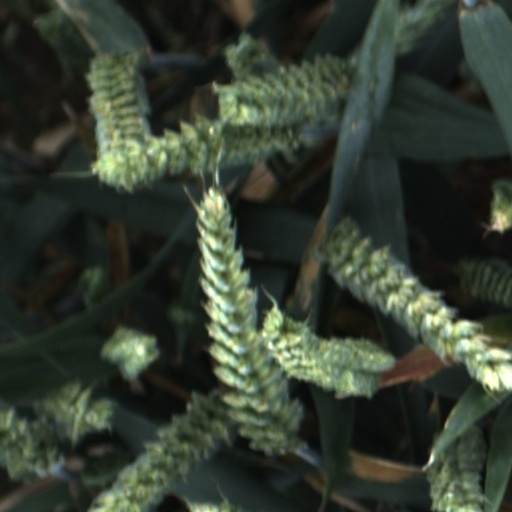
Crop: wheat